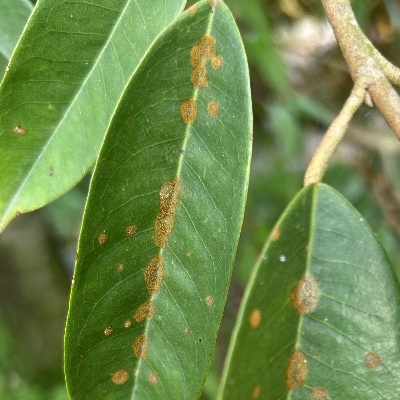
Label: Leaf_Algal